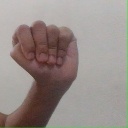
अक्षर: ठ